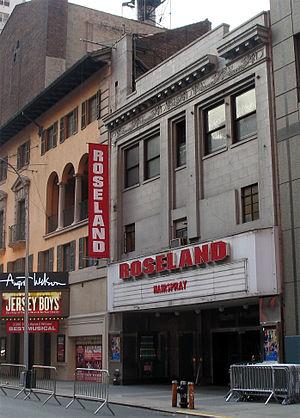
Ride the Lightning est le deuxième album du groupe de thrash metal américain Metallica. Il est sorti le 27 juillet 1984 chez Megaforce Records et Music for Nations. Il est sorti chez Elektra Records le 19 novembre 1984 après que le groupe a signé chez ces derniers en septembre 1984. Ride the Lightning a été vendu à plus de six millions d'exemplaires rien qu'aux États-Unis et a été crédité sept fois disque de platine.
Le Roseland Ballroom est un hall pluridisciplinaire situé sur la 52ᵉ Rue, dans le Theater District, à New York.